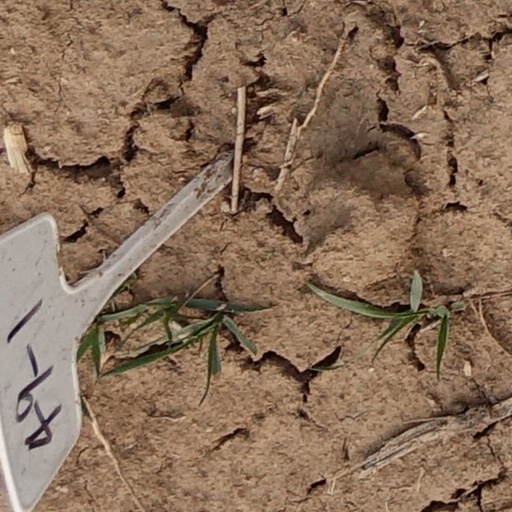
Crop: wheat